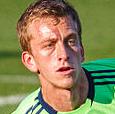
Age: 19